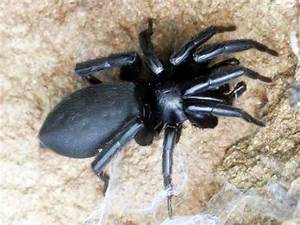
Label: spider